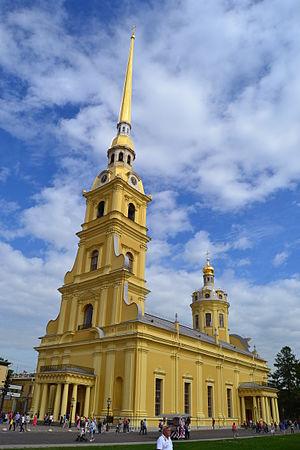
Pierre et Paul Cathédrale Saint-Pétersbourg, Août 2013
Mausolée royal de Maurétanie, nécropole des anciens rois de Maurétanie